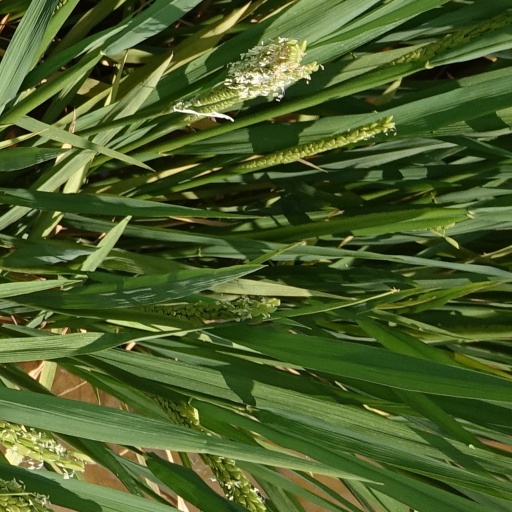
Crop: rice